Mirai Keisatsu Urashiman

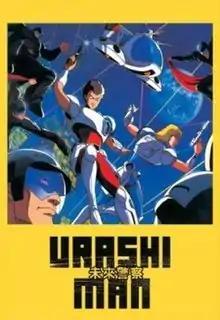

is a Japanese manga series written by Hirohisa Soda, illustrated by Noboru Akashi and Haruka Inui and published by Akita Shoten in Weekly Shonen Champion. It was adapted into an anime television series produced by Tatsunoko Production that ran from January 9 to December 24, 1983, on Fuji TV. It was later released in Germany and Sweden as "Rock 'n Cop", in Finland as "Rocki-kyttä (Rocki-Cop)", in France as "Super Durand" (roughly, "Super Jones" or "Super Smith"), and in Italy as "Ryo, un ragazzo contro un impero" ("Ryo, a boy against an empire").